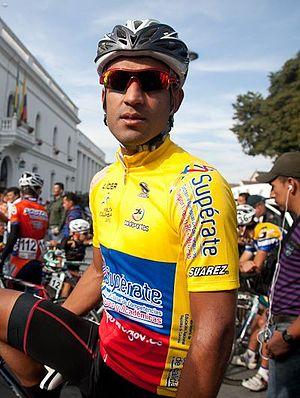
Alejandro Ramírez Calderón, né à Medellín le 15 août 1981, est un coureur cycliste colombien des années 2000 et 2010.